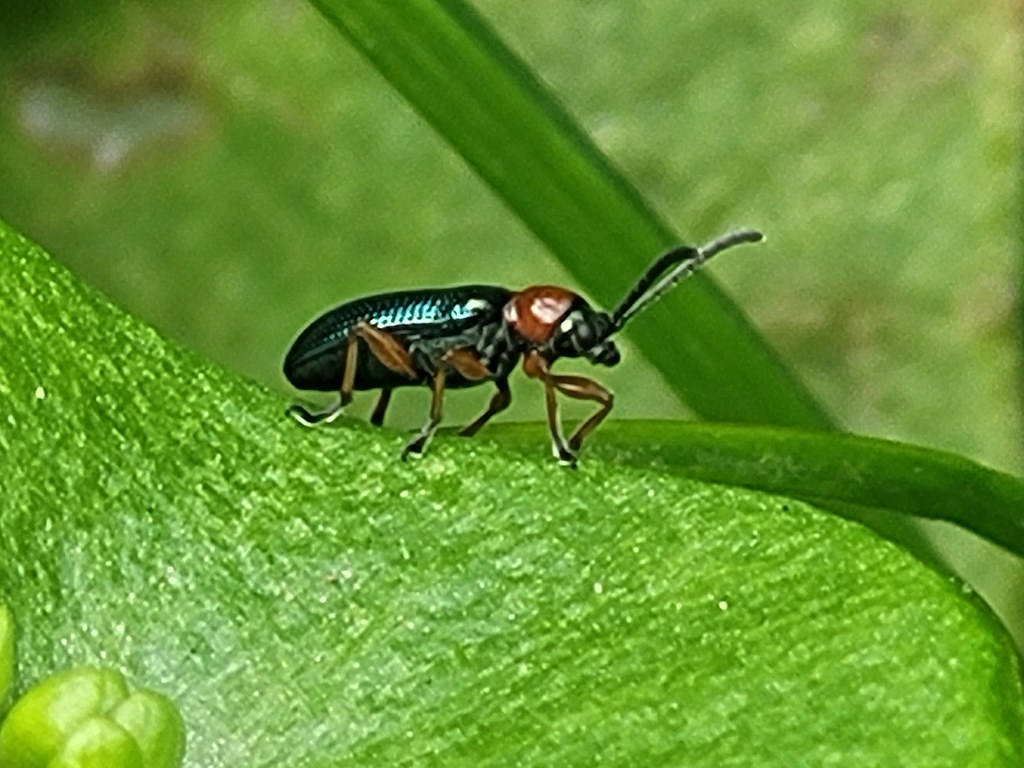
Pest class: cereal_leaf_beetle